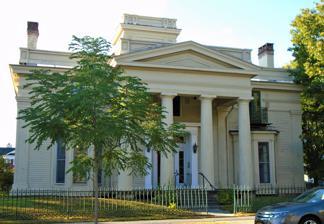
Building: Hiram Charles Todd House
Country: United States of America
Year built: 1837
Historic house in New York, United States United States historic place Hiram Charles Todd House U.S. National Register of Historic Places U.S. Historic district Contributing property Interactive map showing the location of the Hiram Charles Todd House Location 4 Franklin Square Saratoga Springs, New York Coordinates 43°4′55″N 73°47′21″W / 43.08194°N 73.78917°W / 43.08194; -73.78917 Built ca. 1837 Architectural style Greek Revival Part of West Side Historic District ( ID94000258 ) NRHP reference No. 72000911 Added to NRHP May 31, 1972 The Hiram Charles Todd House , also known as the Marvin-Sackett-Todd House , is located at 4 Franklin Square in Saratoga Springs , Saratoga County, New York . It is a Greek Revival house built in the 1830s by a local hotelier. Later it was home to Hiram Charles Todd , a descendant of one of the original owners who was active in New York state politics. The house remains intact today with almost no alterations. In 1972 it was listed on the National Register of Historic Places , the very first listing in Saratoga Springs. Later that year it became a contributing property to the Franklin Square Historic District. Two decades later that district became part of the new West Side Historic District . It is currently used as office space for several local businesses. Building The house is located on the corner of Franklin Street just south of the square. The neighborhood is residential, with large trees lining the streets. The other houses are similar in size to the Todd House, either in Greek Revival as well or other Victorian styles. An iron fence runs along the north and east edges of the property; there is a parking lot in the rear. It is two stories high, with a square three-by-three- bay central block and seven-bay T-shaped rear wing. The siding is clapboard over wood frame with diagonal brick braces. A wide entablature goes down to the middle of the second story windows; fretwork flanks the three on the east (front) facade . The main entrance is flanked by projecting bay windows . The mostly flat roof is pierced by six chimneys. On that elevation, a full-height pedimented portico with four Doric fluted columns shelters the main entrance. It is one of five porches on the building. Two on the north side, facing Division Street, have colonnades echoing that on the front. On the west (rear), the only portion of the building with a gabled roof, there is a small upstairs porch and larger enclosed one downstairs. Inside, the central hall has a double staircase that converges into a curved single one. The drawing room runs the length of the south side of the house on the first story. It is divided with a semi-elliptical arch. On the west end of the living room two French doors lead into the music room. History The house was built by Thomas Marvin, a nephew of the founder of the United States Hotel, one of Saratoga Springs' early resorts. The exact date is unknown, but it was likely built in 1837, around the time of his marriage. Marvin at the time was co-owner of the hotel along with his brother, and the house faced the rear of the hotel across the square, originally called Marvin Square after the family. The front bay windows were added shortly after it was built. During the house's construction, in 1833, Marvin heard of the proposed rail link that would connect the village with existing tracks at Ballston Spa . He sold a piece of land to the railroad so that the trains could run past the house and the hotel. The house thus became a landmark of Saratoga Springs to visitors. It remained with the Marvins and their descendants for a century. Two of them were active in politics. William A. Sackett , Marvin's son-in-law served as a congressman around 1850, and later spent his last years in the house. Hiram Charles Todd, a lawyer and friend of the Sackett family who had served as U.S. Attorney for the Northern District of New York , inherited the house in 1927. It has since been reused as private office space. See also National Register of Historic Places listings in Saratoga County, New York References